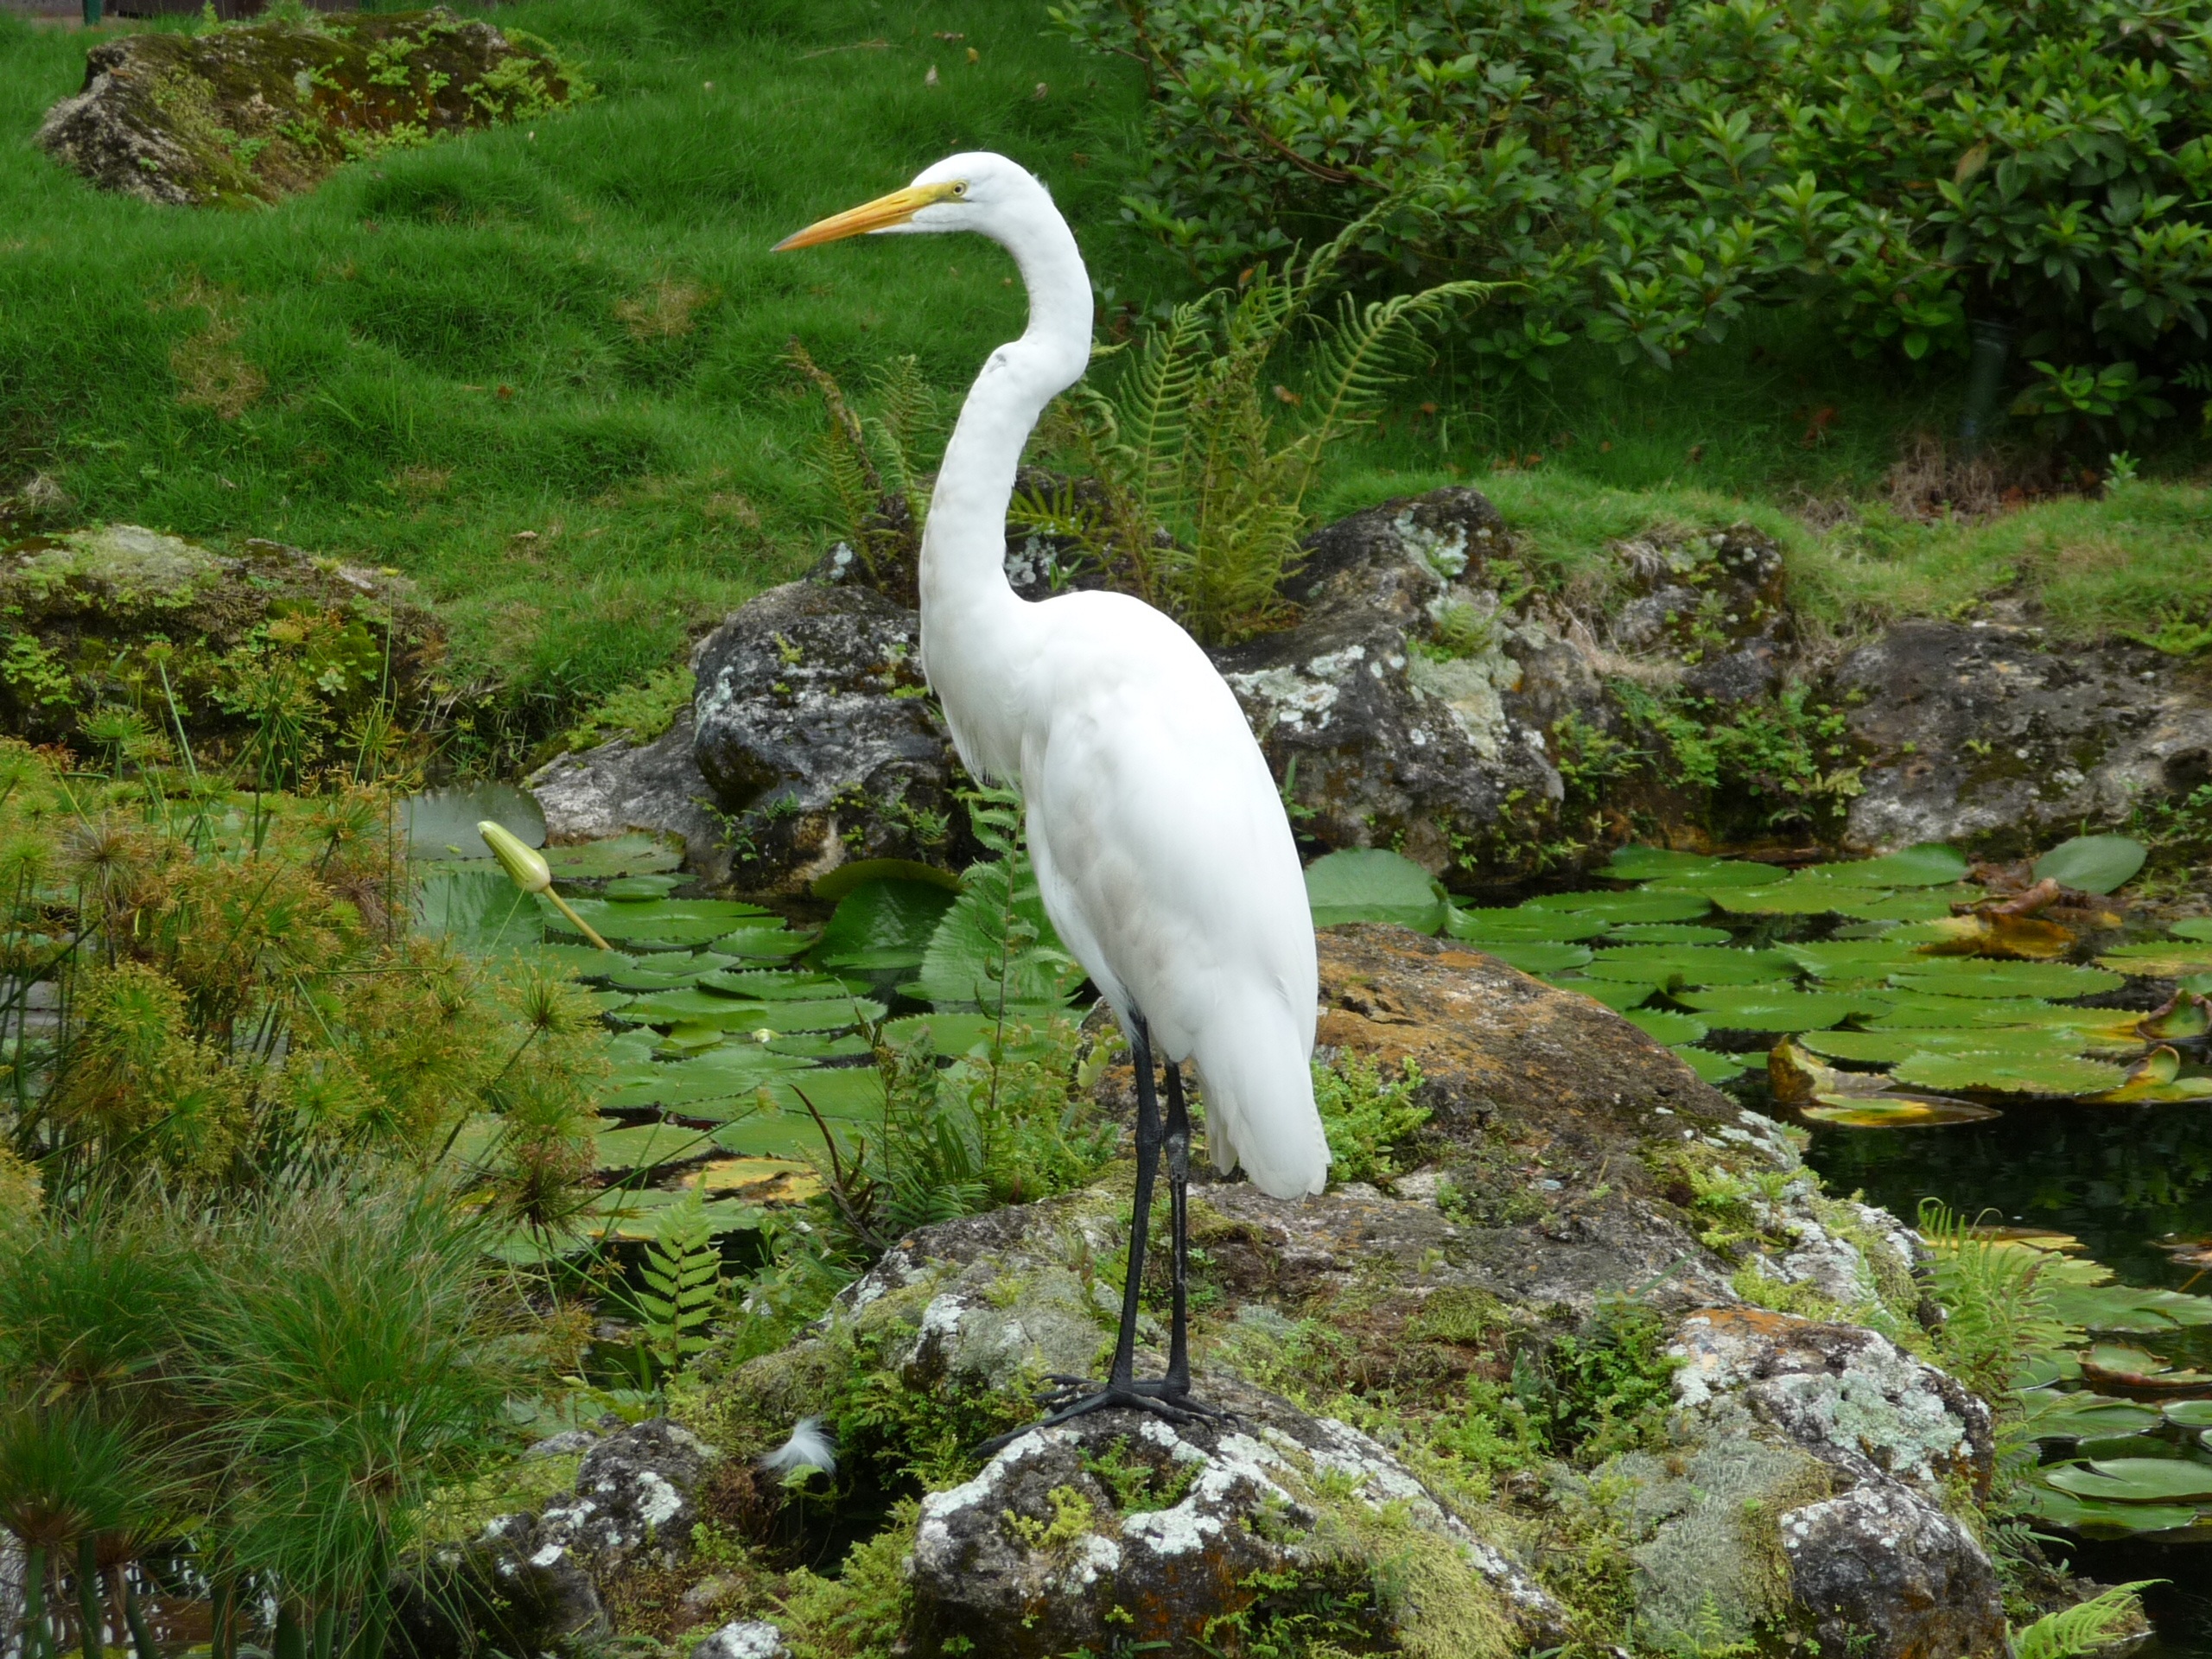
nature, bird, white, pond, wildlife, beak, fauna, vertebrate, egret, heron